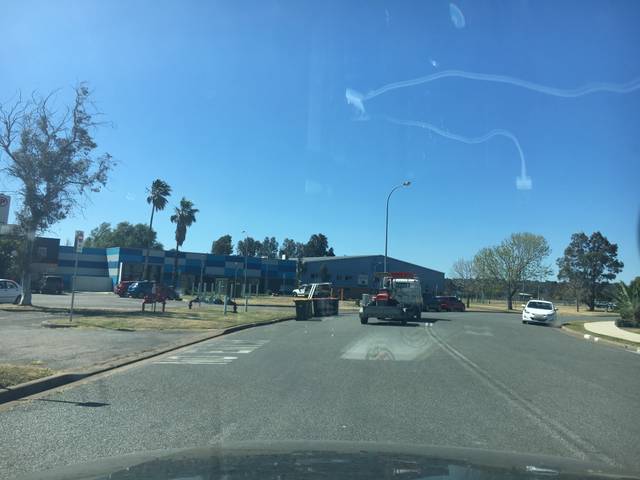
Region: Australia
Coordinates: -32.558, 151.178